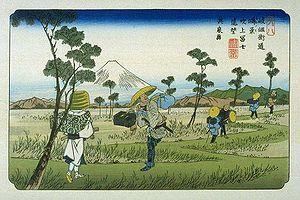
Les 69 stations du Nakasendō à Sanjō Ōhashi dans Kyoto. La route couvre approximativement 534 km et constitue une voie de commerce alternative à la route de Tōkaidō.
Fukiage-shuku était une station intermédiaire du Nakasendō durant la période Edo du Japon. Elle se trouvait entre les stations de Kōnosu-shuku et Kumagai-shuku. Elle se situe à présent dans la ville de Kōnosu, préfecture de Saitama. En plus d'être une étape de repos le long du Nakasendō, c'était également une station officielle du Nikkō Wakiōkan.
Les Soixante-neuf Stations du Kiso Kaidō sont une série d'estampes japonaises ukiyo-e créées par Utagawa Hiroshige et Keisai Eisen entre 1834-1835 et 1842. Cette série représente l'ensemble des étapes de la grande route de Kiso Kaidō, allant d'Edo, où réside alors le shogun, à Kyōto, où réside l'empereur.
Kōnosu-shuku était la septième des soixante-neuf stations du Nakasendō. Elle est située dans la ville moderne de Kōnosu, préfecture de Saitama au Japon.